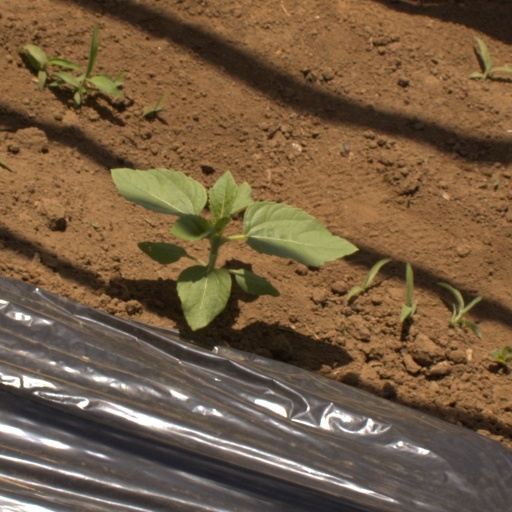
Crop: Jerusalem artichoke